Lot-et-Garonne's 2nd constituency

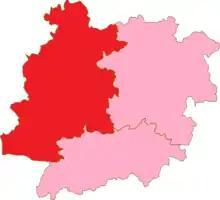
Lot-et-Garonne's 2nd Constituency shown within Lot-et-Garonne

The 2nd constituency of Lot-et-Garonne (French: "Deuxième circonscription de Lot-et-Garonne") is a French legislative constituency in the Lot-et-Garonne "département". Like the other 576 French constituencies, it elects one MP using a two round electoral system.